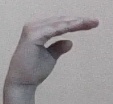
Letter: jeem